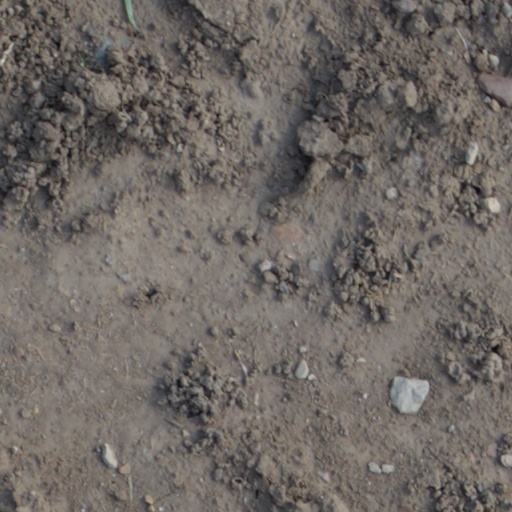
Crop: wheat